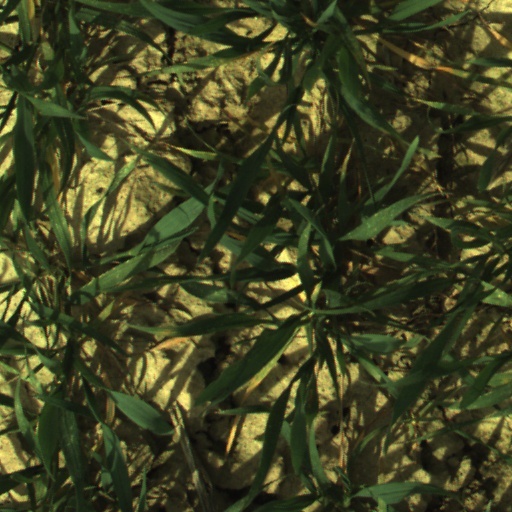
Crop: wheat